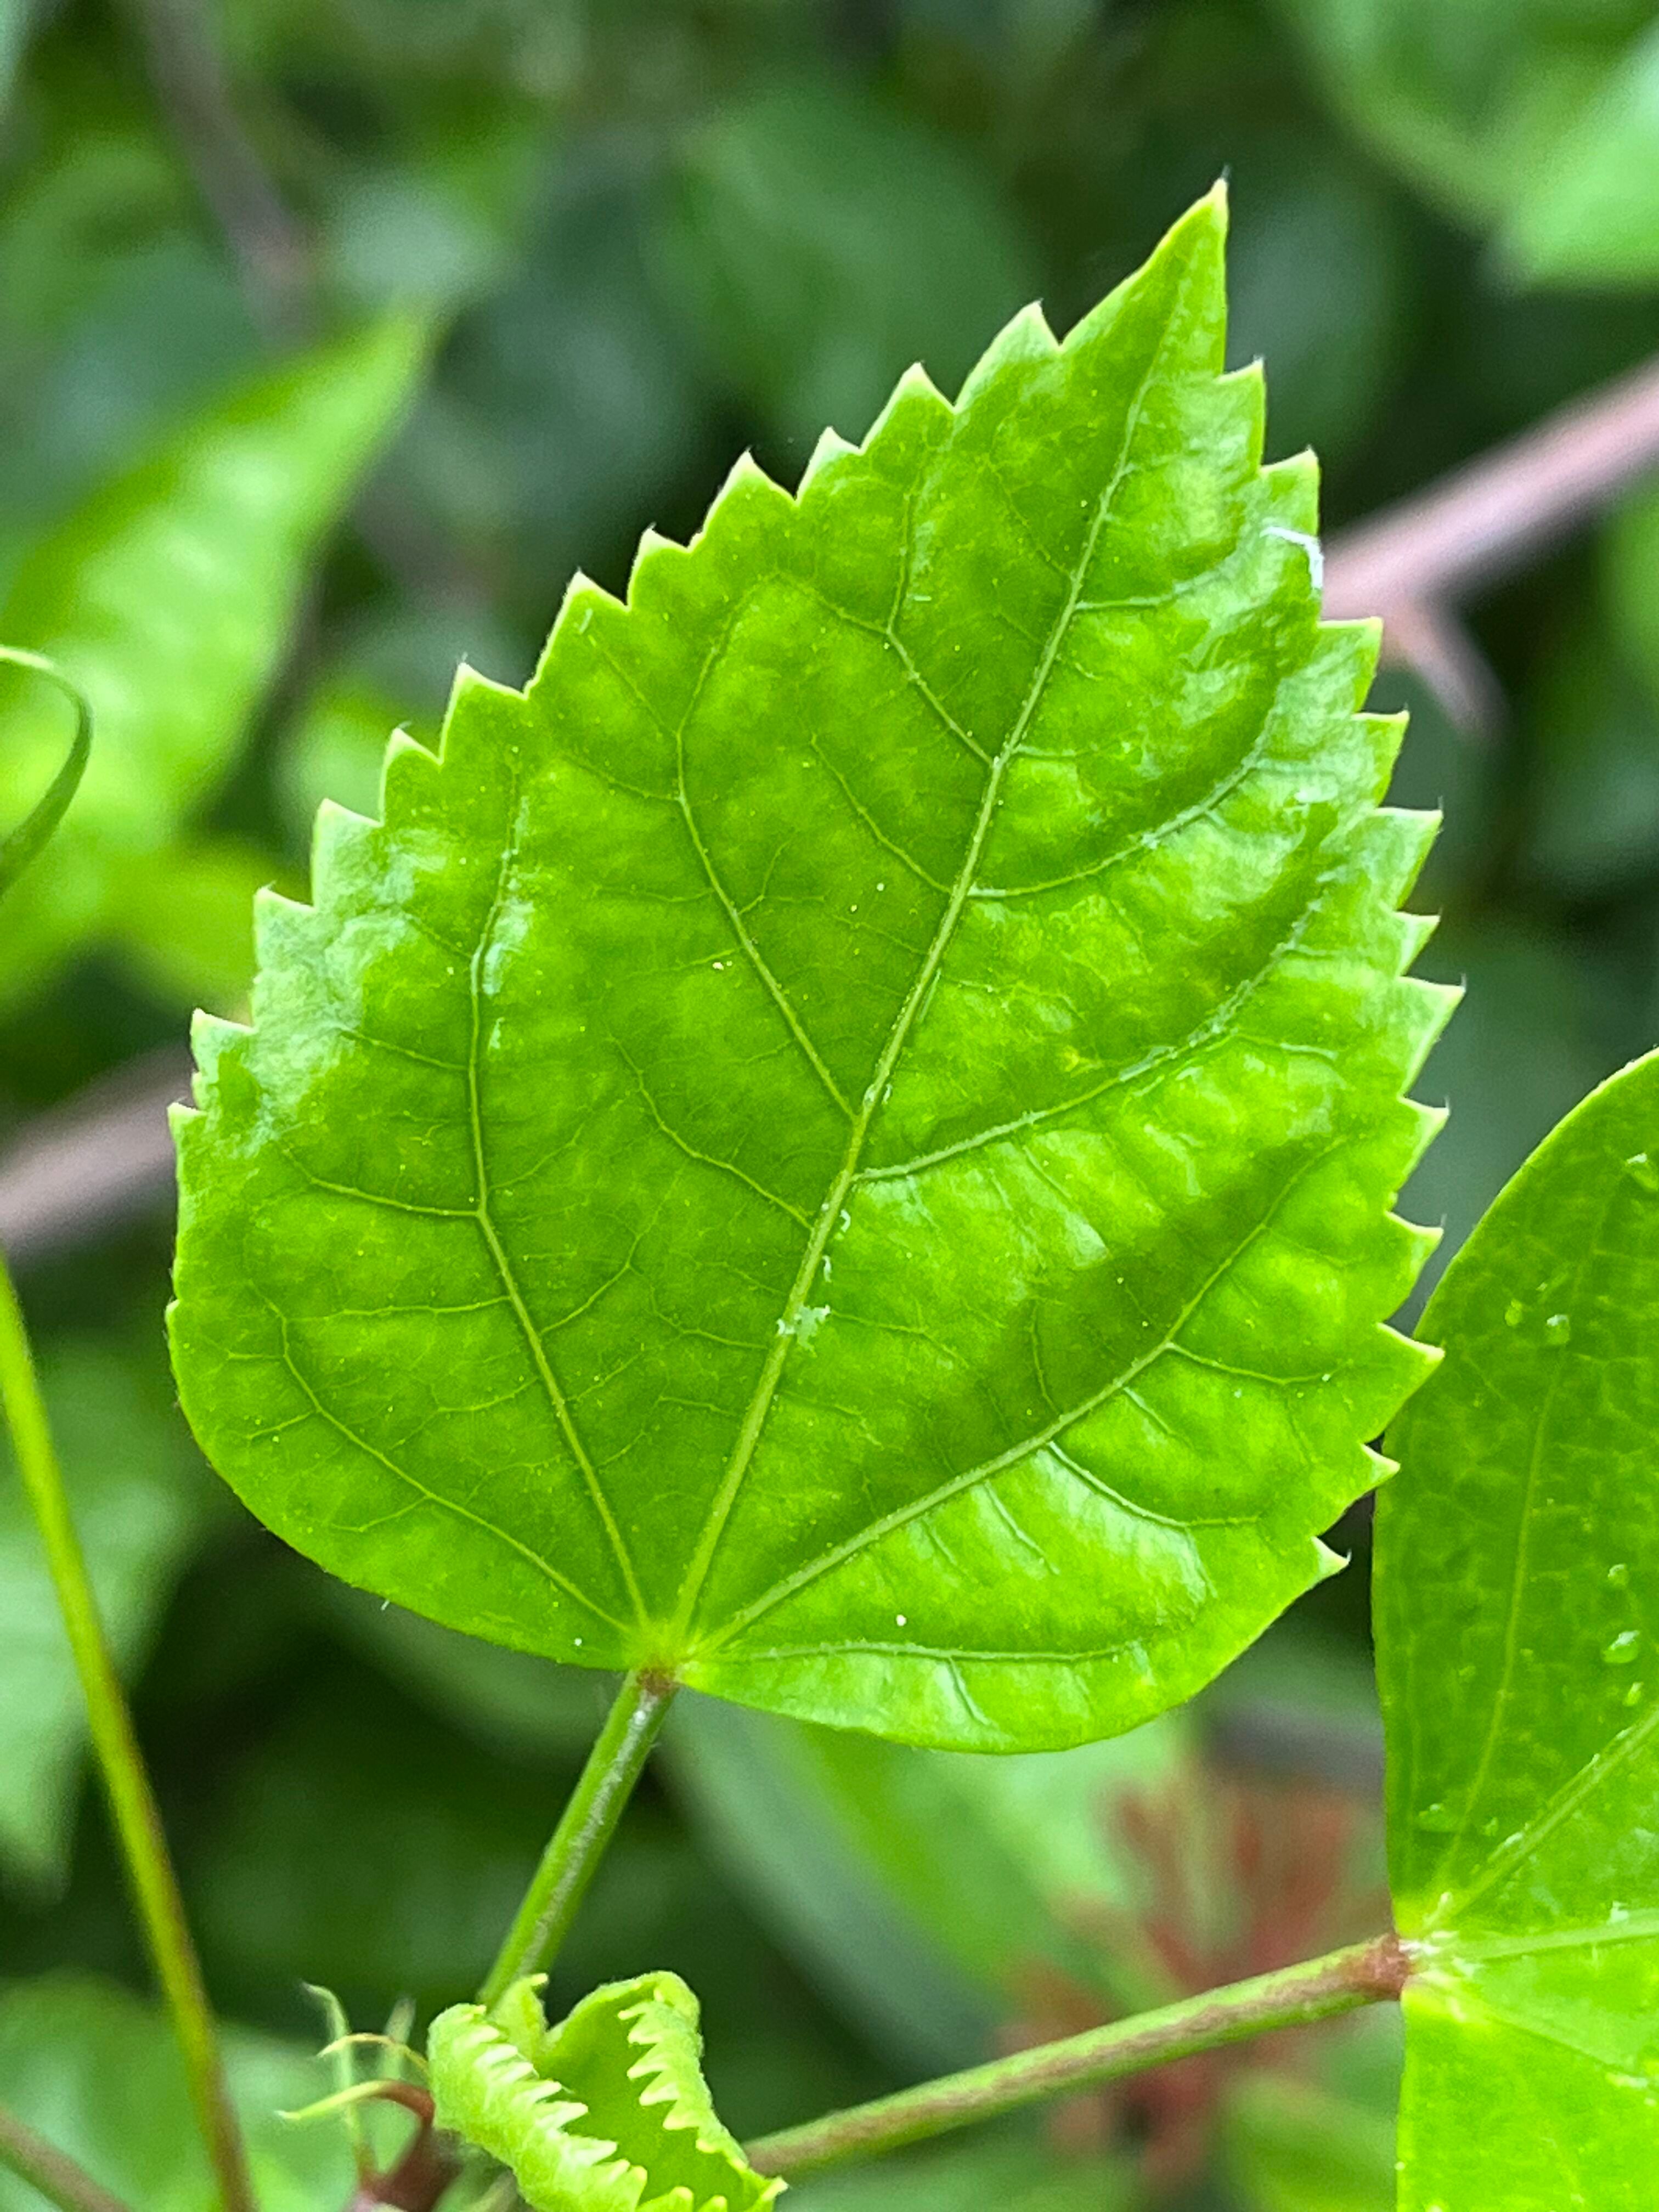
Plant species: hibiscus-rosa-sinensis